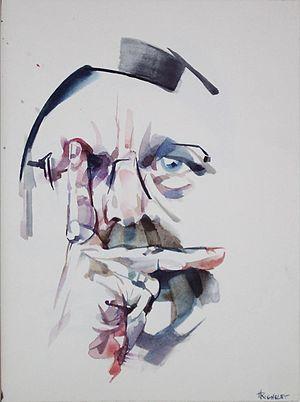
Autoportrait par Henri Richelet.
Un autoportrait est une représentation d'un artiste, dessinée, peinte, photographiée ou sculptée par l'artiste lui-même.
Henri Richelet, né le 16 juin 1944 à Frebécourt et mort à Paris le 18 mars 2020, est un peintre figuratif français.